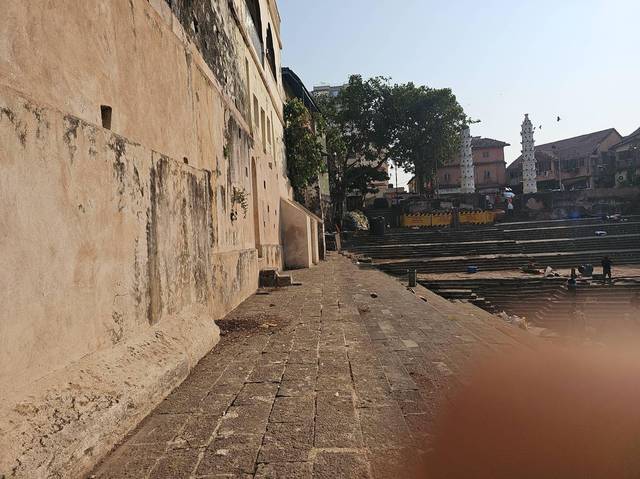
Region: India
Coordinates: 18.945, 72.794